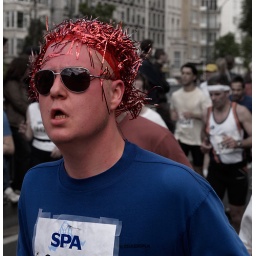
20 km van brussel. half marathon in Brussels / half marathon in red